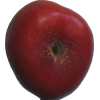
Label: nectarine_flat